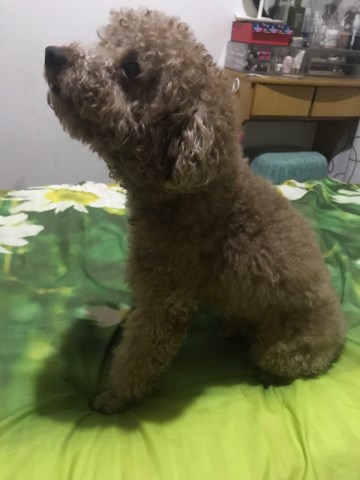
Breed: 7449-n000128-teddy